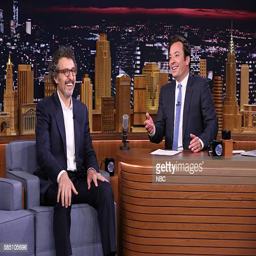
actor during an interview with comedian